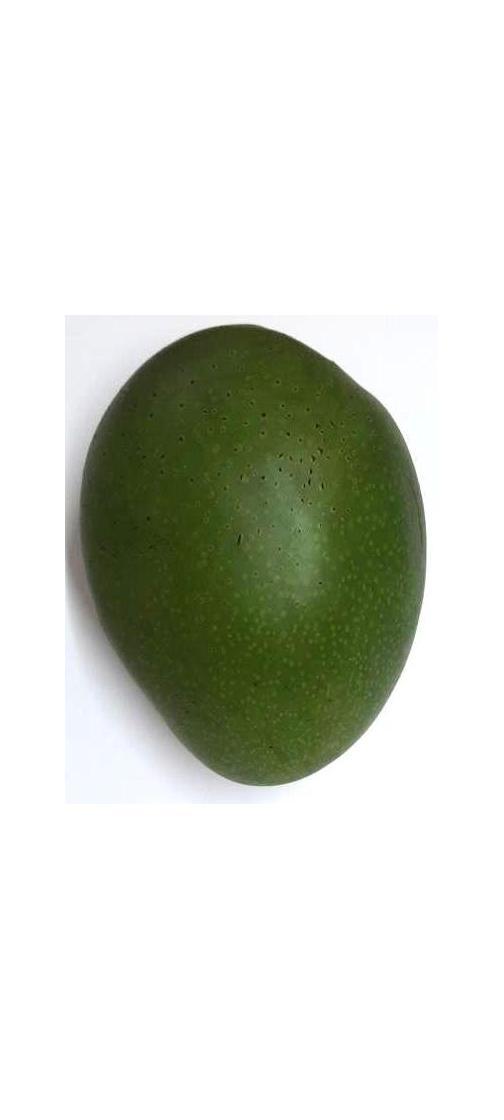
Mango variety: Ashshina Zhinuk